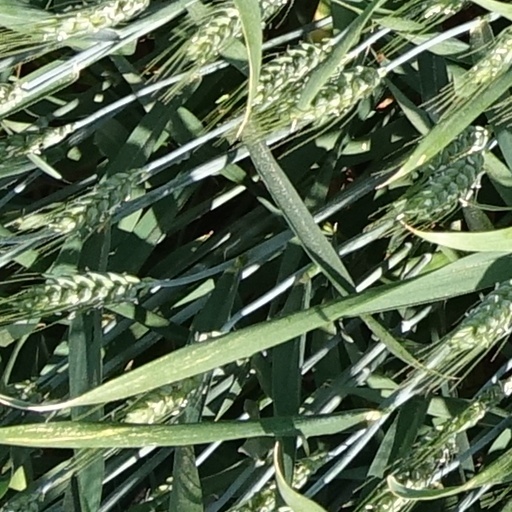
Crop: wheat